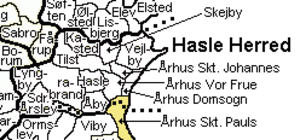
Sankt Pauls Sogn (Aarhus Kommune)
Sankt Pauls Sogn, Århus Amt
Sankt Pauls Sogn er et sogn i Aarhus under Århus Domprovsti. Sognet ligger i Aarhus Kommune; indtil Kommunalreformen i 1970 lå det i Hasle Herred. I Sankt Pauls Sogn ligger Sankt Pauls Kirke.